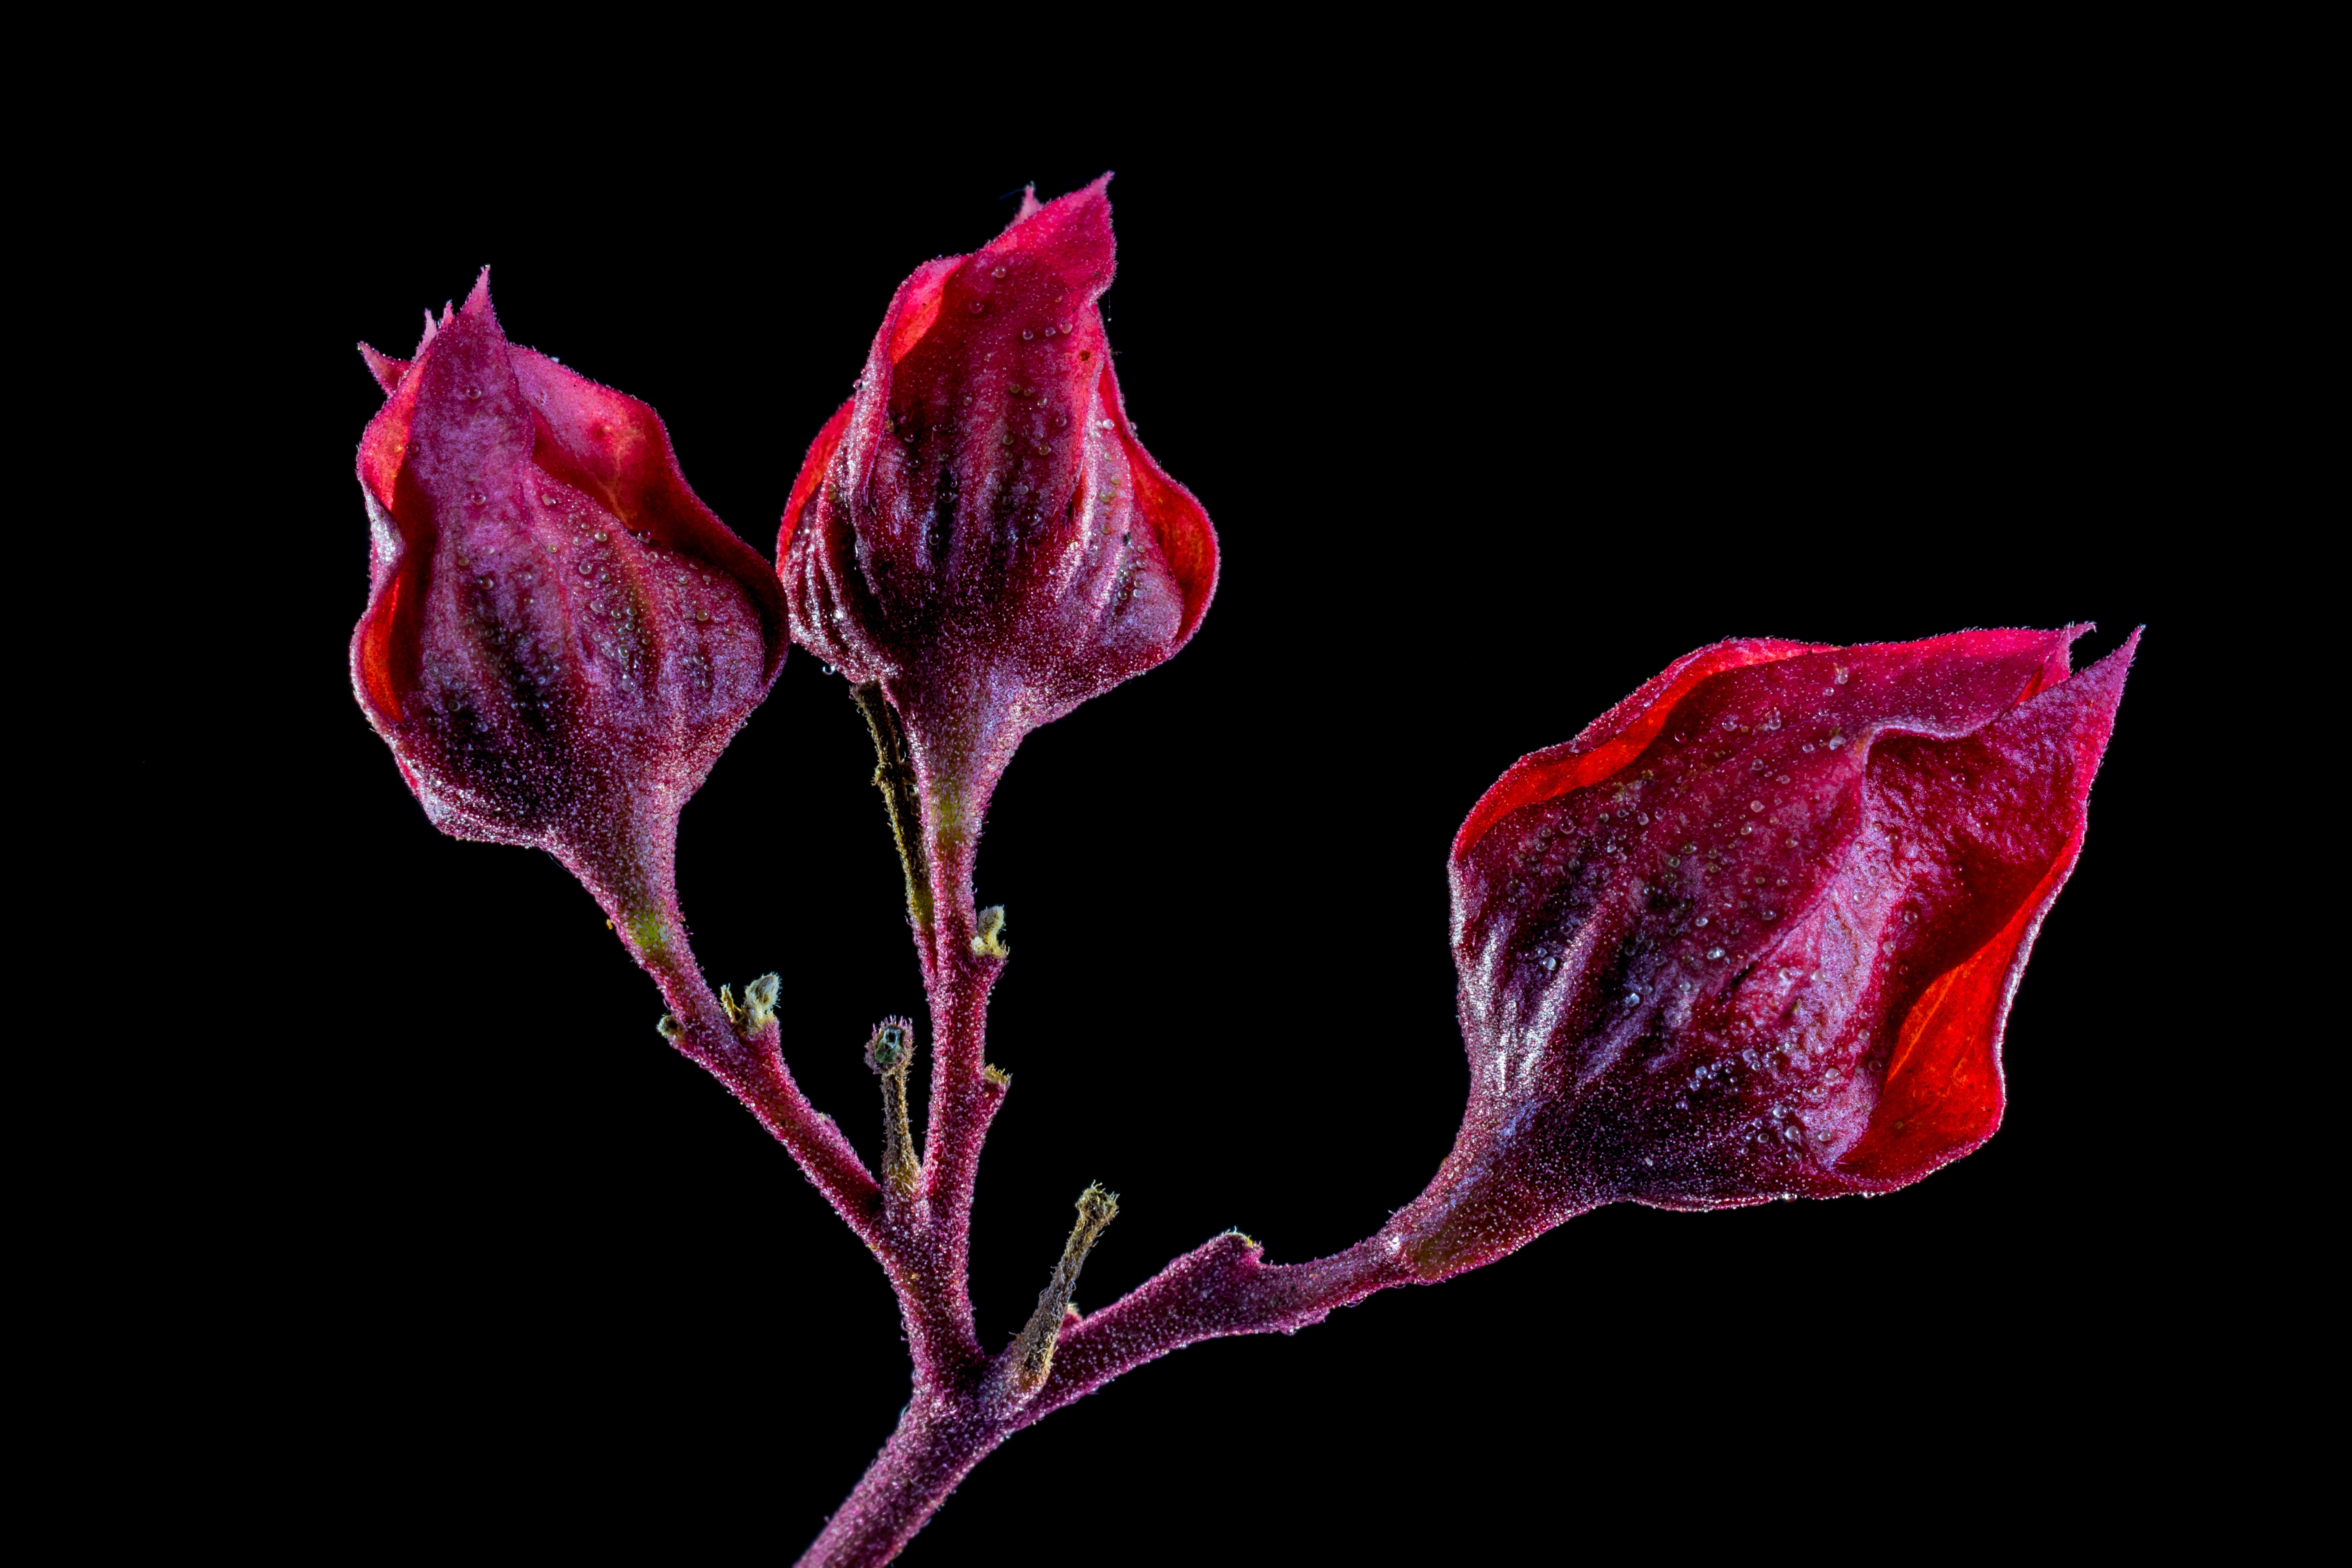
blossom, plant, leaf, flower, petal, bloom, red, pink, flora, organ, macro photography, flowering plant, red purple, plant stem, land plant